Manastir Peak

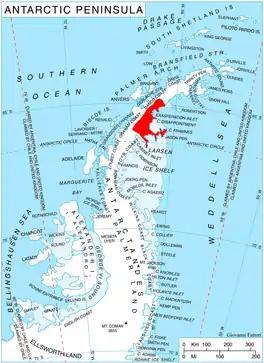
Location of Oscar II Coast on Antarctic Peninsula.

Manastir Peak is a rocky peak rising to in Ivanili Heights on Oscar II Coast in Graham Land, Antarctica. It surmounts Brenitsa Glacier to the north and west, and Rogosh Glacier to the southeast. The feature is named after the settlement of Manastir in Southern Bulgaria.